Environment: lab
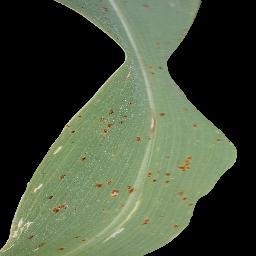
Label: common_rust